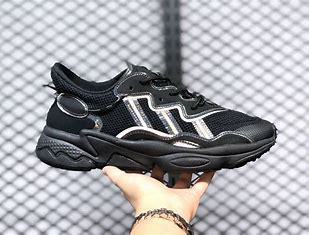
Brand: adidas
Model: originals Adidas Originals Ozweego